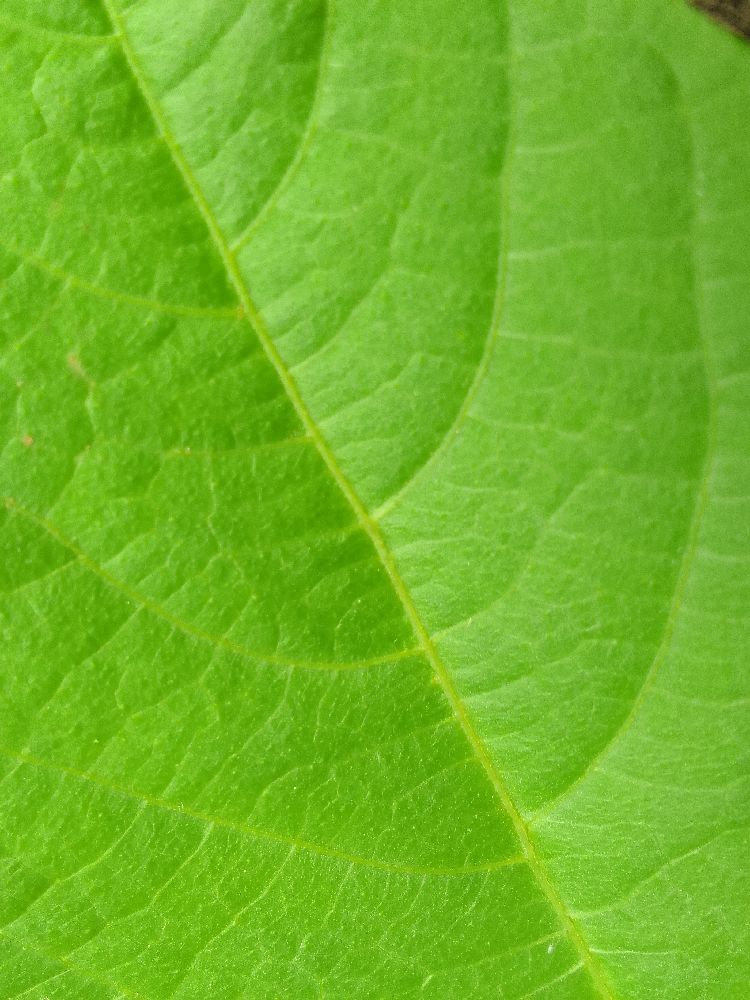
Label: healthy